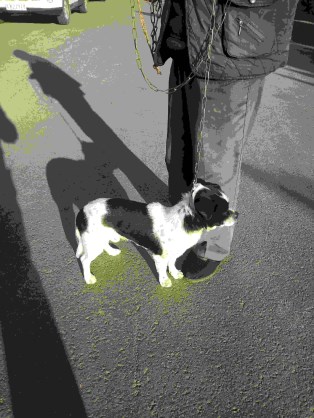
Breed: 3336-n000121-chinese_rural_dog